Jamie Foxx

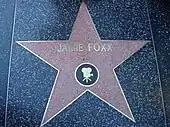
Foxx's star on the Hollywood Walk of Fame

2007 brought him the lead role in the action thriller film "The Kingdom" opposite Chris Cooper, Jason Bateman, Jennifer Garner and Ashraf Barhom. In September 2007, Foxx was awarded a star on the Hollywood Walk of Fame: "[it was] one of the most amazing days of my life," said Foxx. In April 2009, Foxx played the lead role in the dramatic film "The Soloist". A few months later in October 2009, he played a starring role alongside Gerard Butler in the thriller "Law Abiding Citizen". In 2007, his company FoxxKing Entertainment signed deals with MTV and VH1.